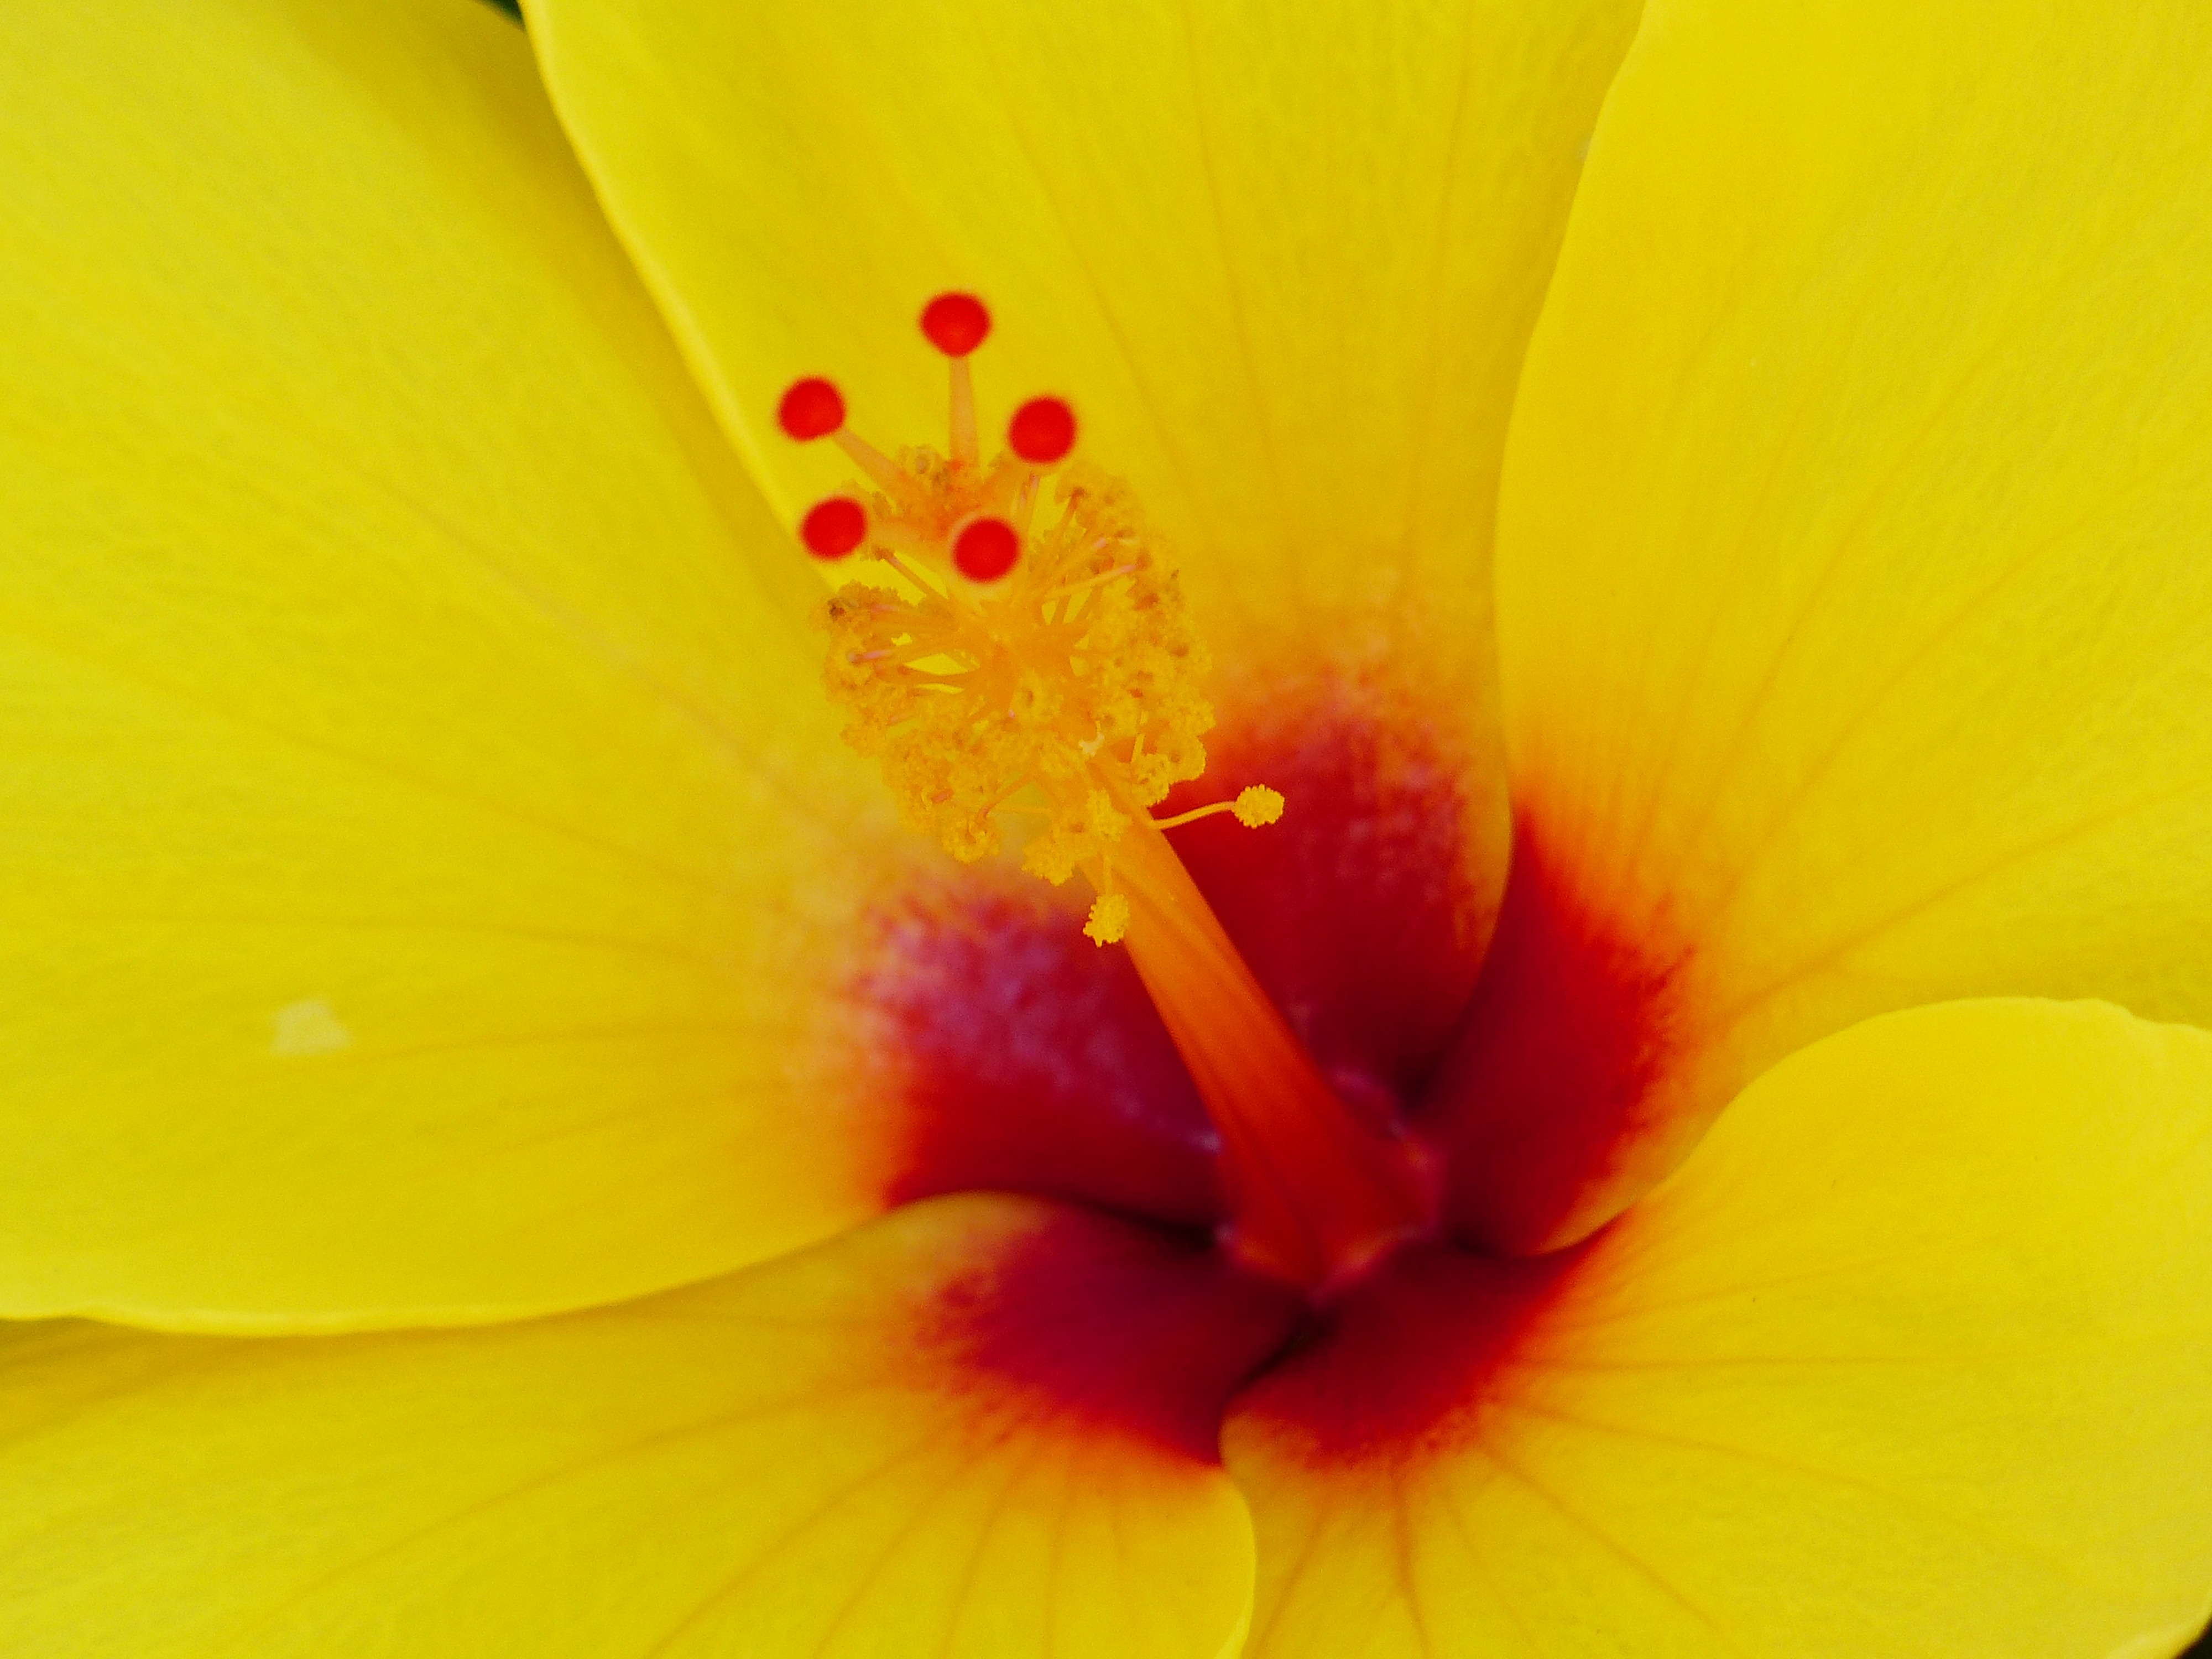
blossom, plant, photography, flower, petal, bloom, pollen, stamp, yellow, flora, close up, marshmallow, hibiscus, malvaceae, malvales, macro photography, flowering plant, mallow, land plant, yellow hibiscus